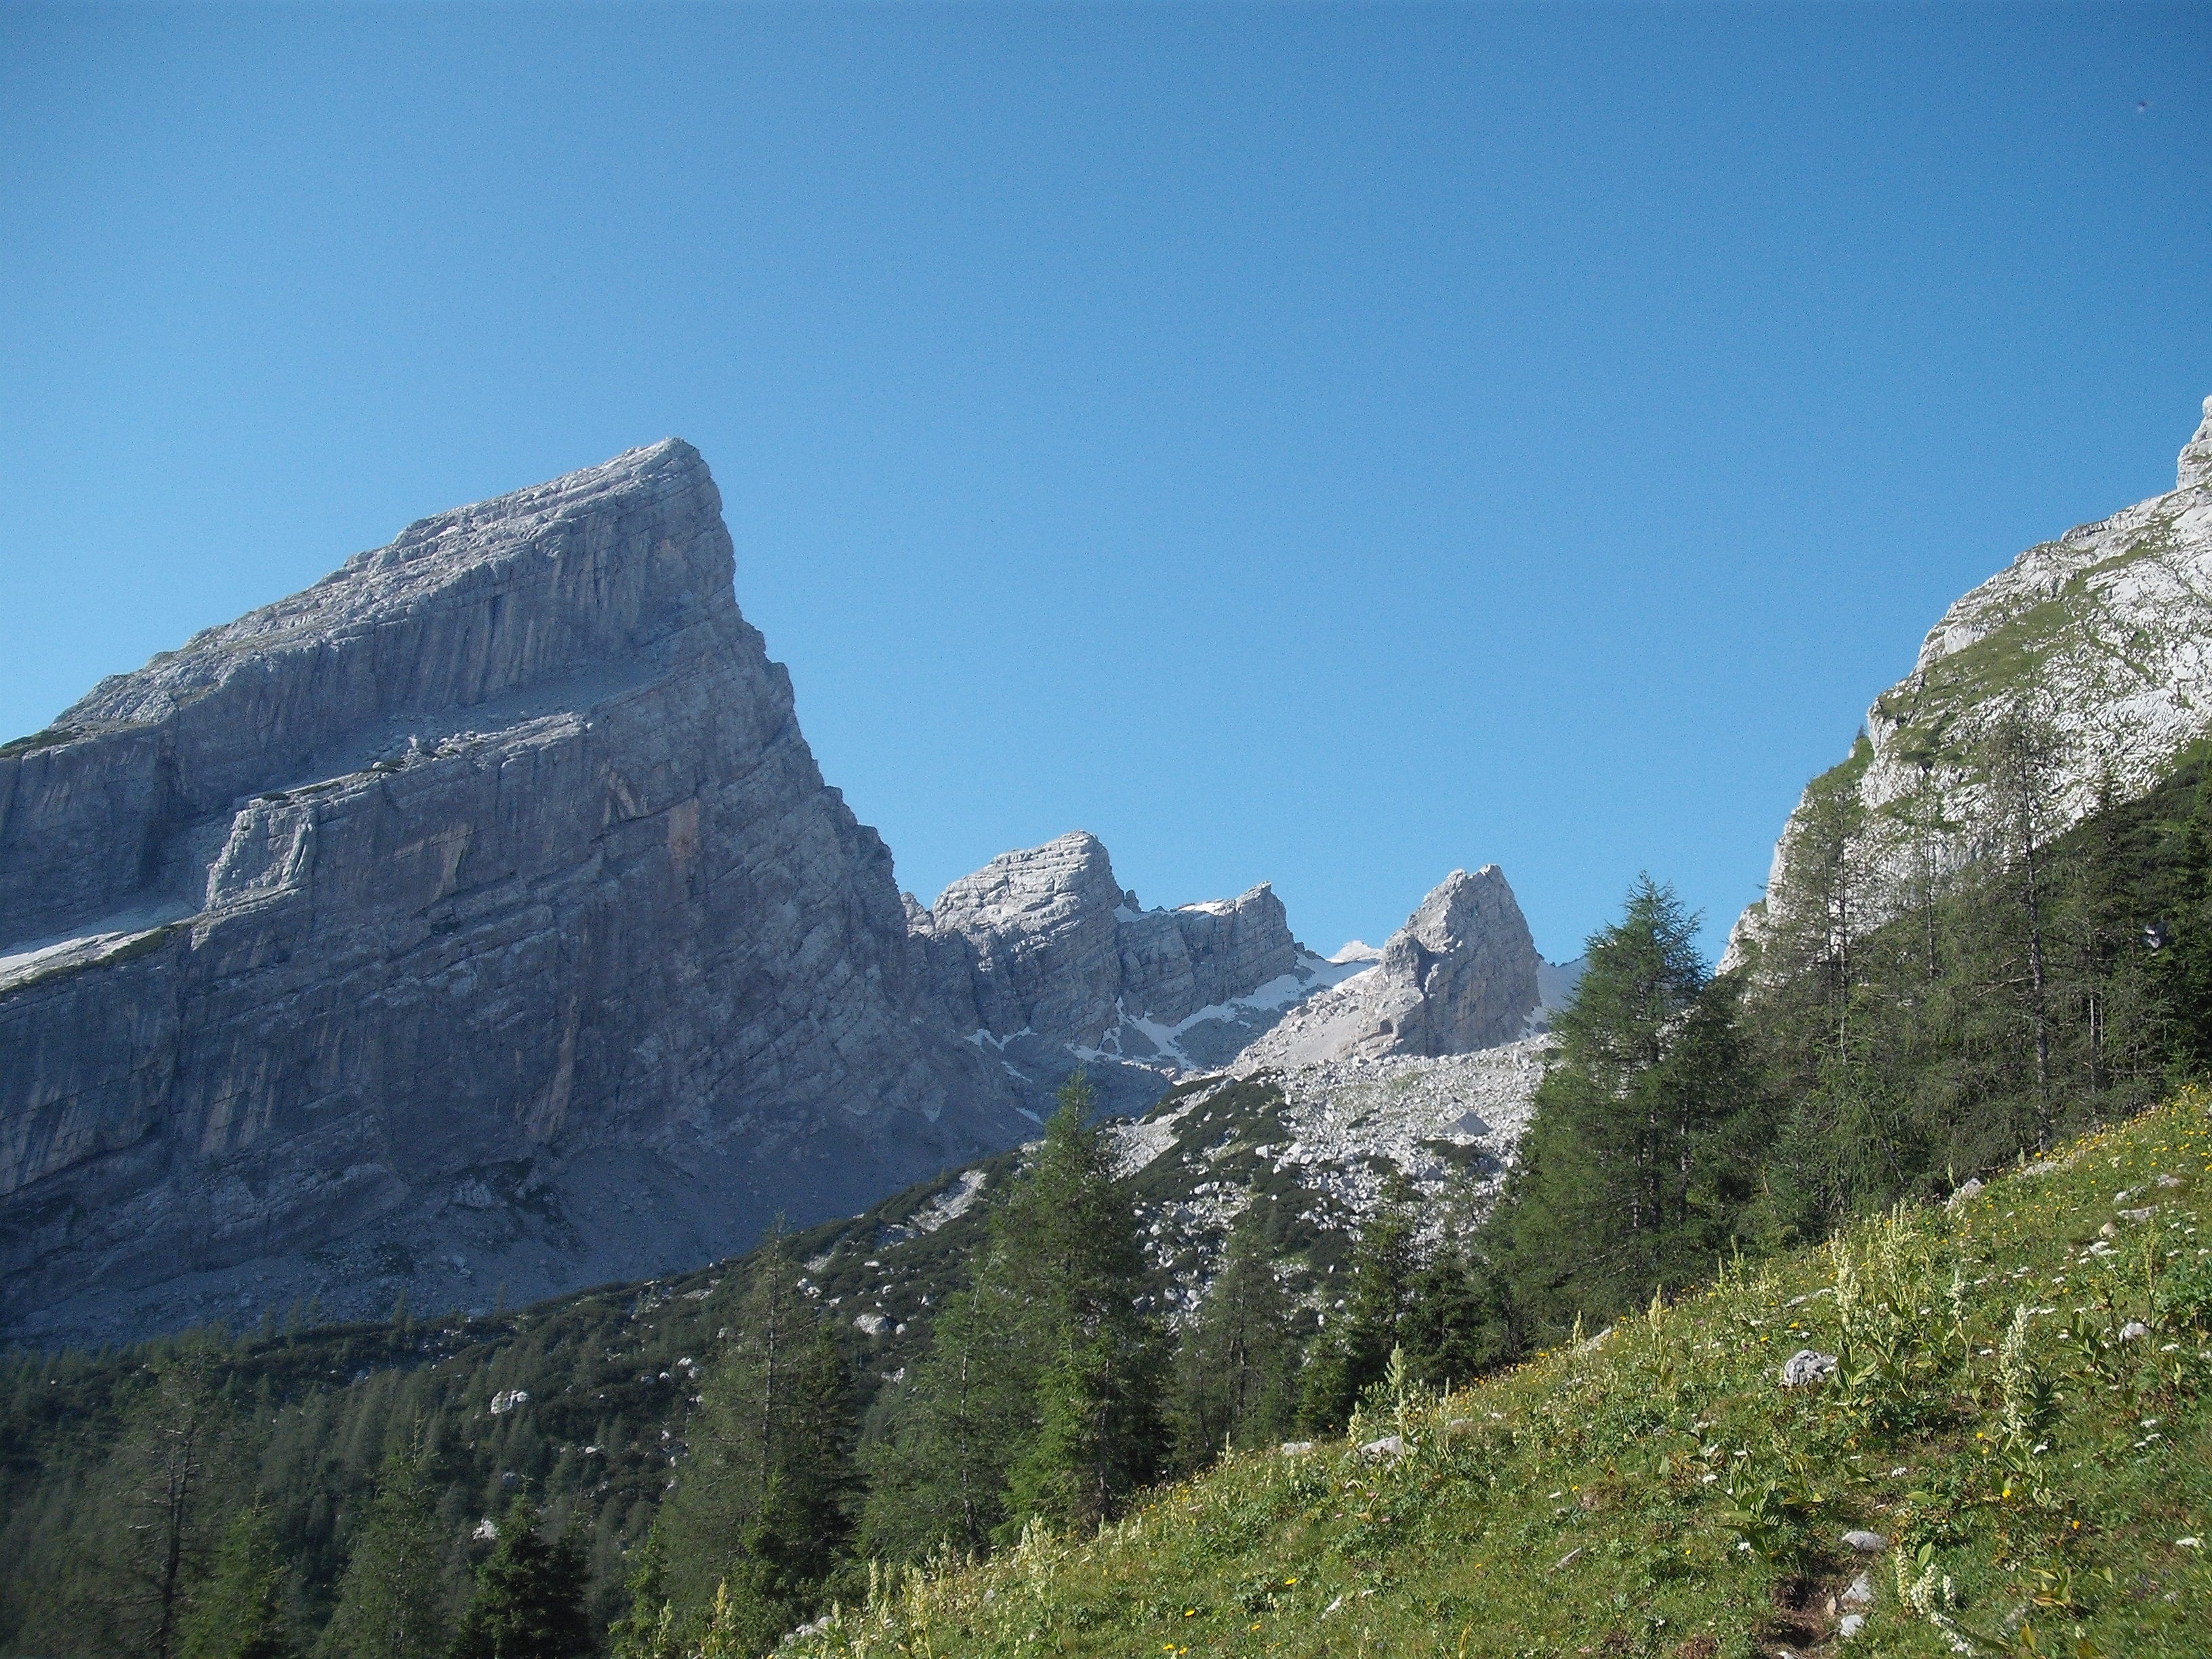
landscape, nature, wilderness, walking, mountain, hiking, adventure, valley, land, mountain range, cliff, alpine, terrain, ridge, geology, mountains, alps, backpacking, plateau, fell, landform, mountain pass, geographical feature, mountainous landforms